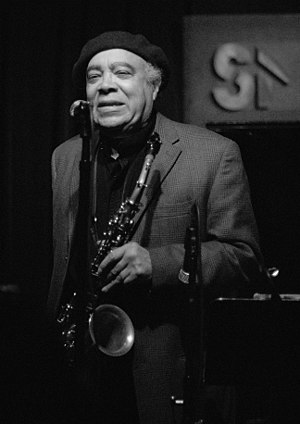
James Spaulding
James Spaulding er en amerikansk altsaxofonist og fløjtenist.